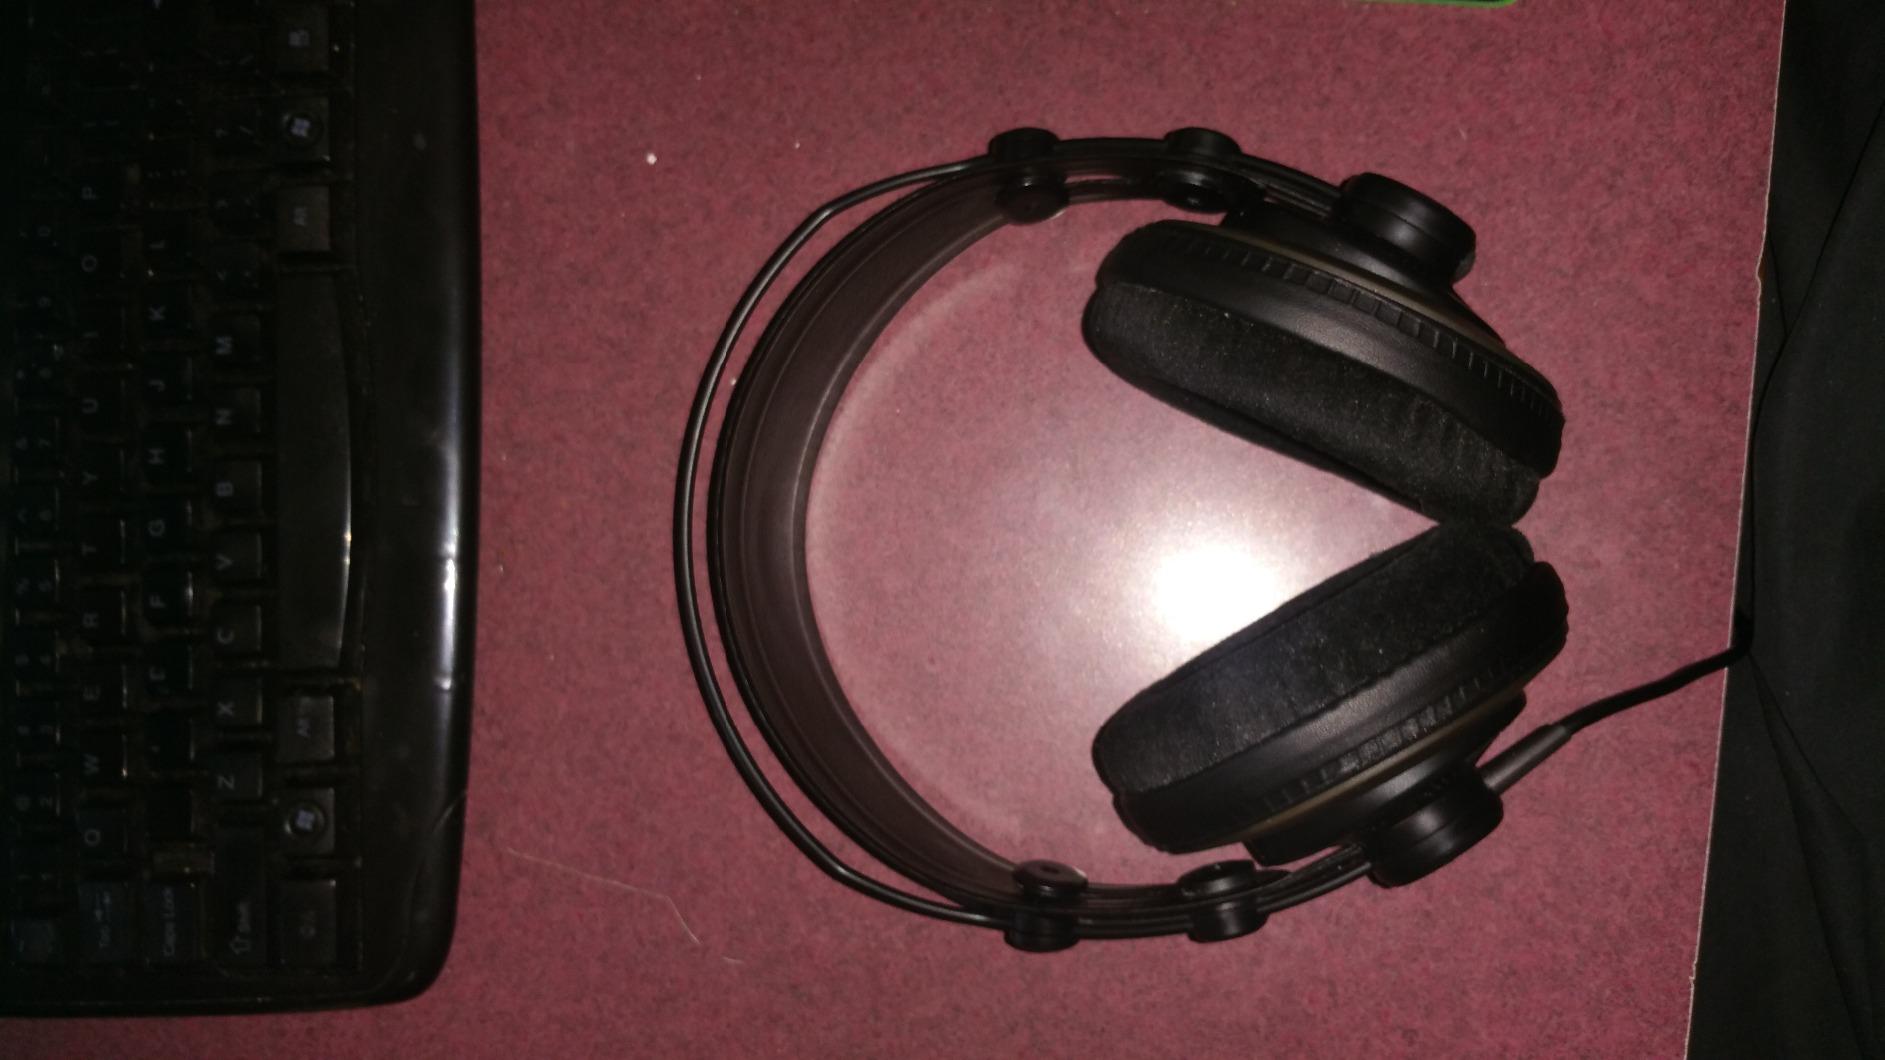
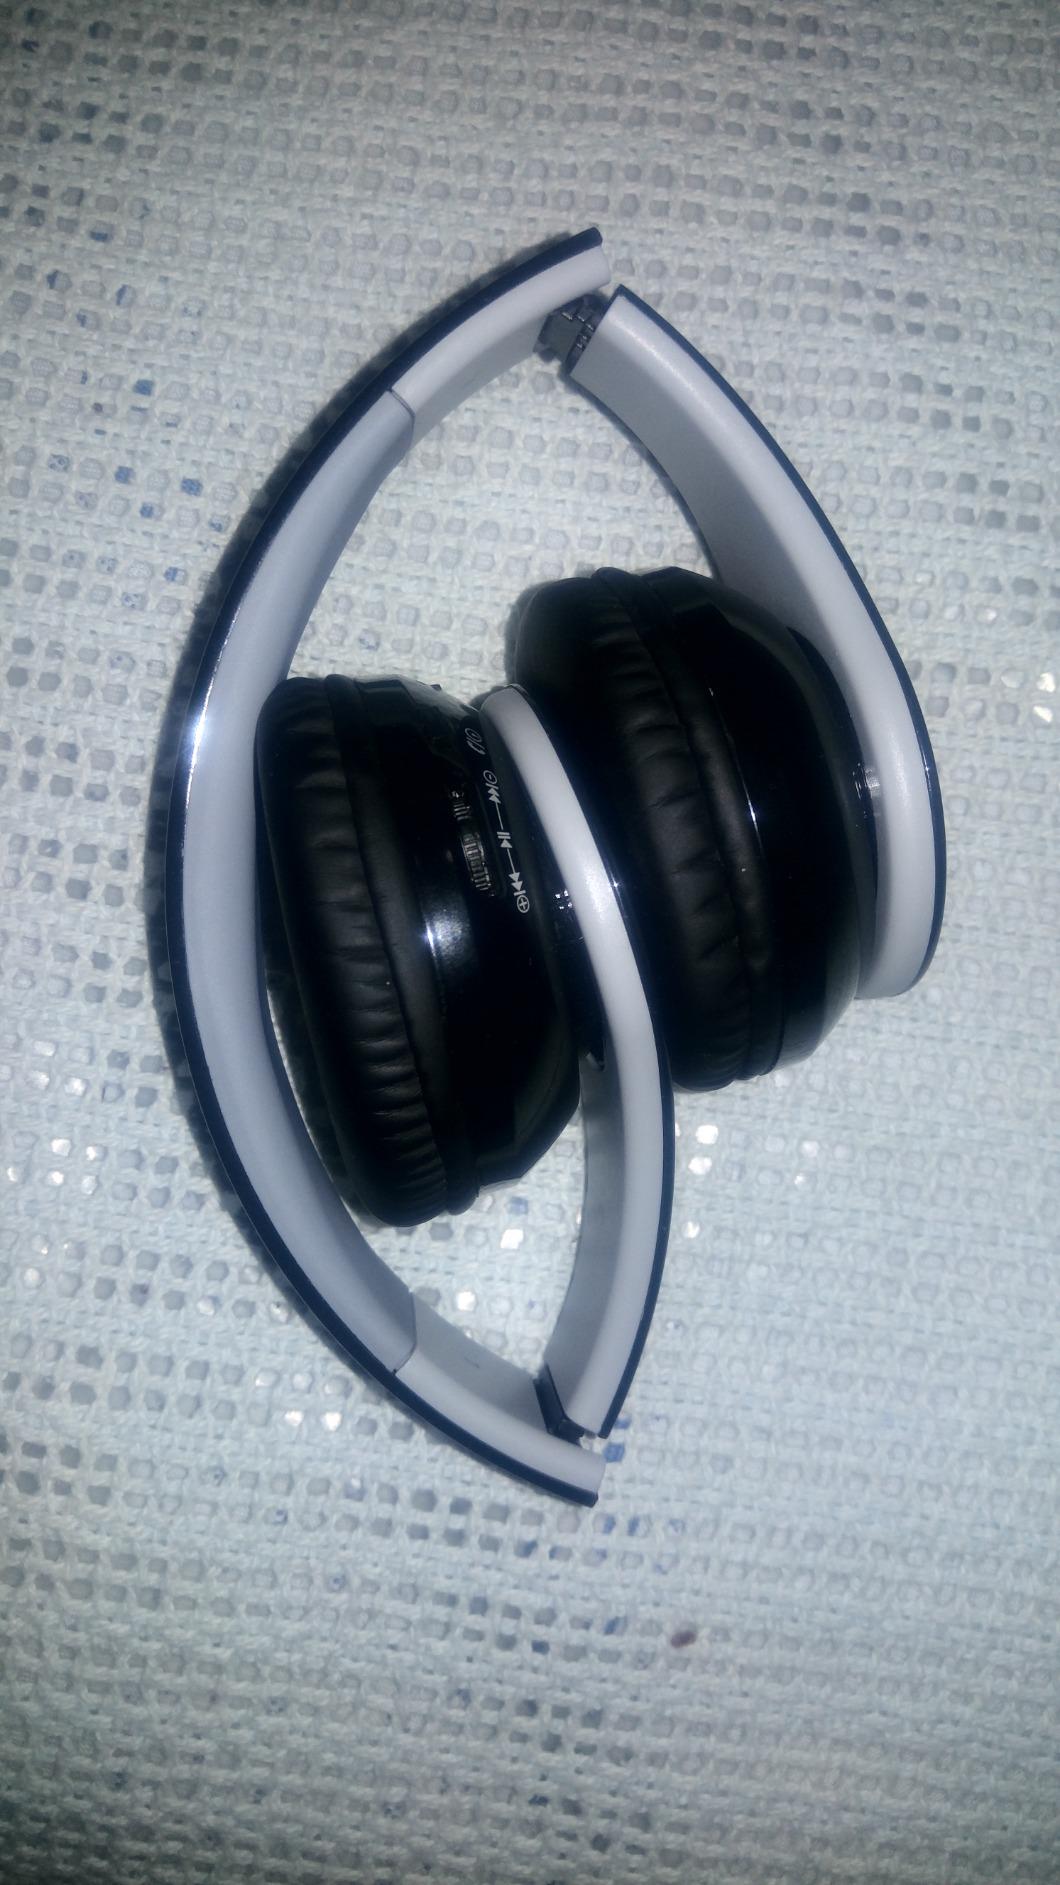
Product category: headphones
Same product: no